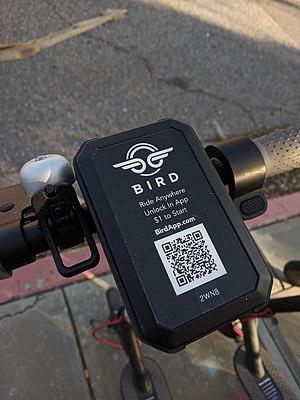
Bird est une société de micro-mobilité basée à Santa Monica, en Californie. Fondée en septembre 2017, Bird opère une flotte de trottinettes électriques en libre-service dans plus de 100 villes d'Europe, du Moyen-Orient et d'Amérique du Nord, avec 10 millions de trajets au cours de sa première année d'exploitation.